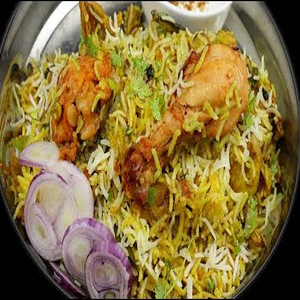
Dish: biryani